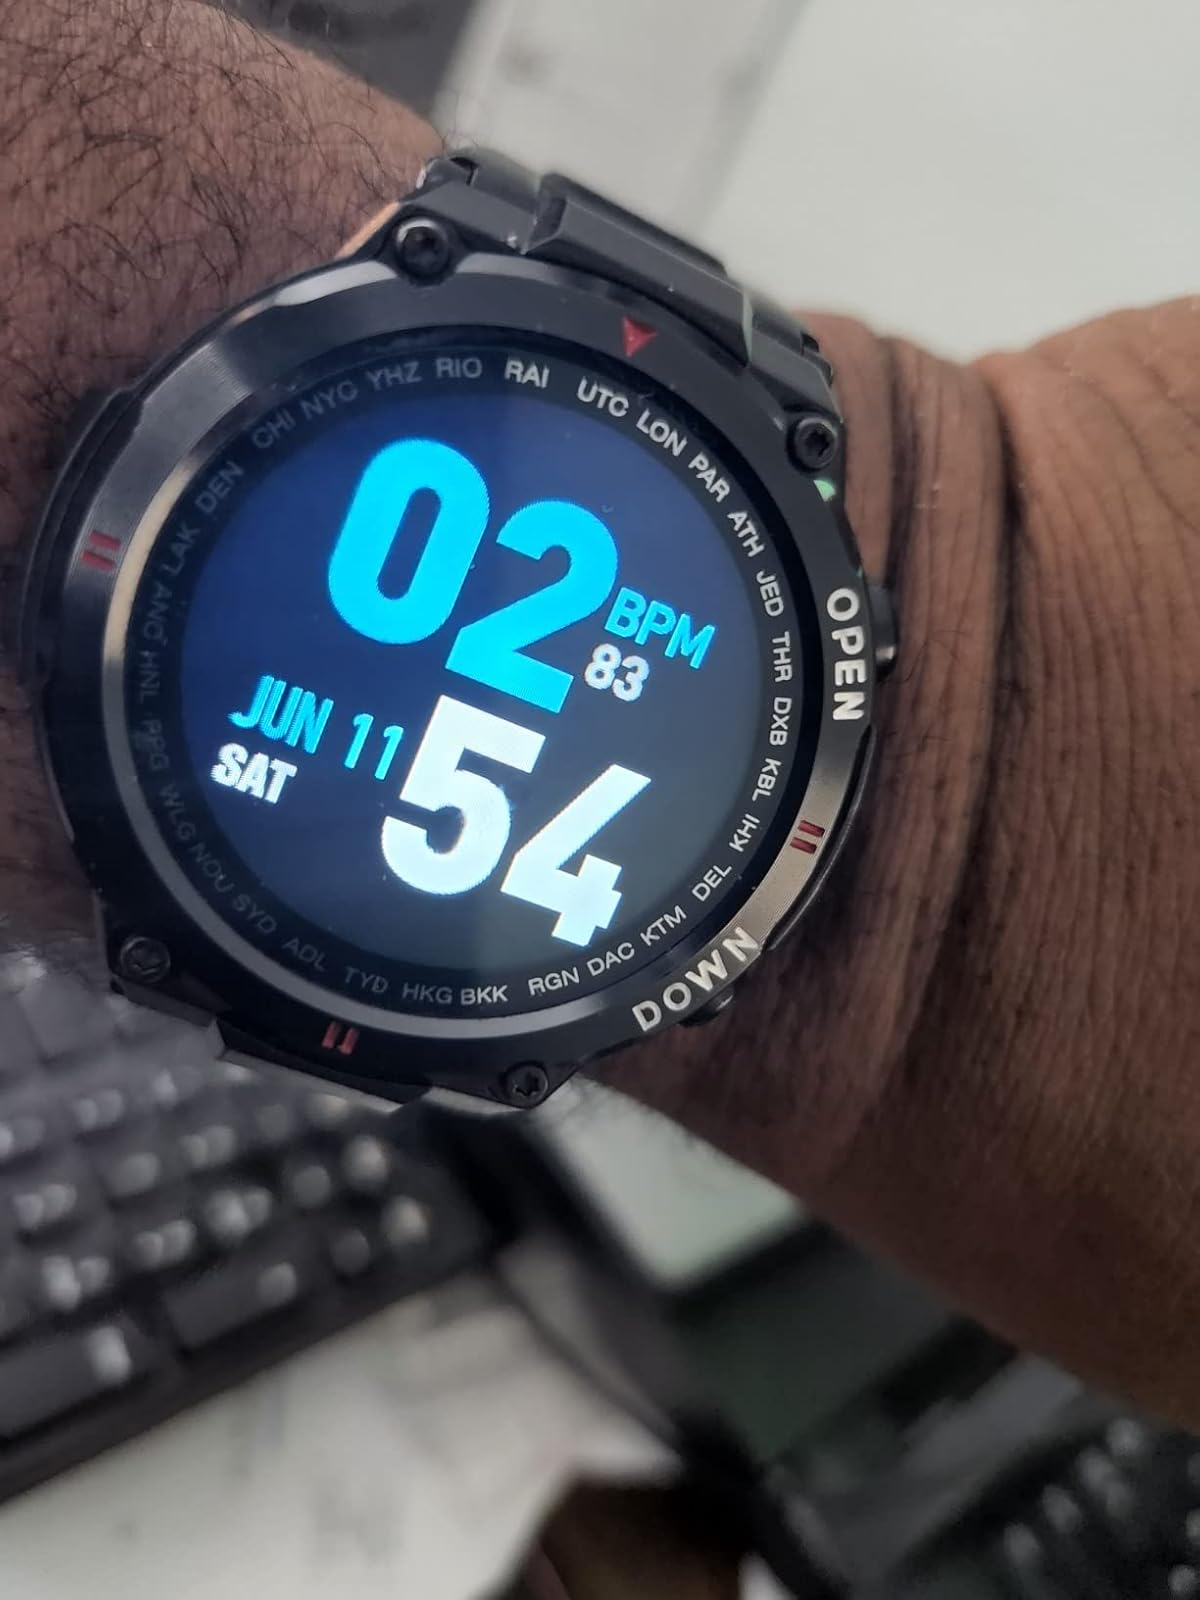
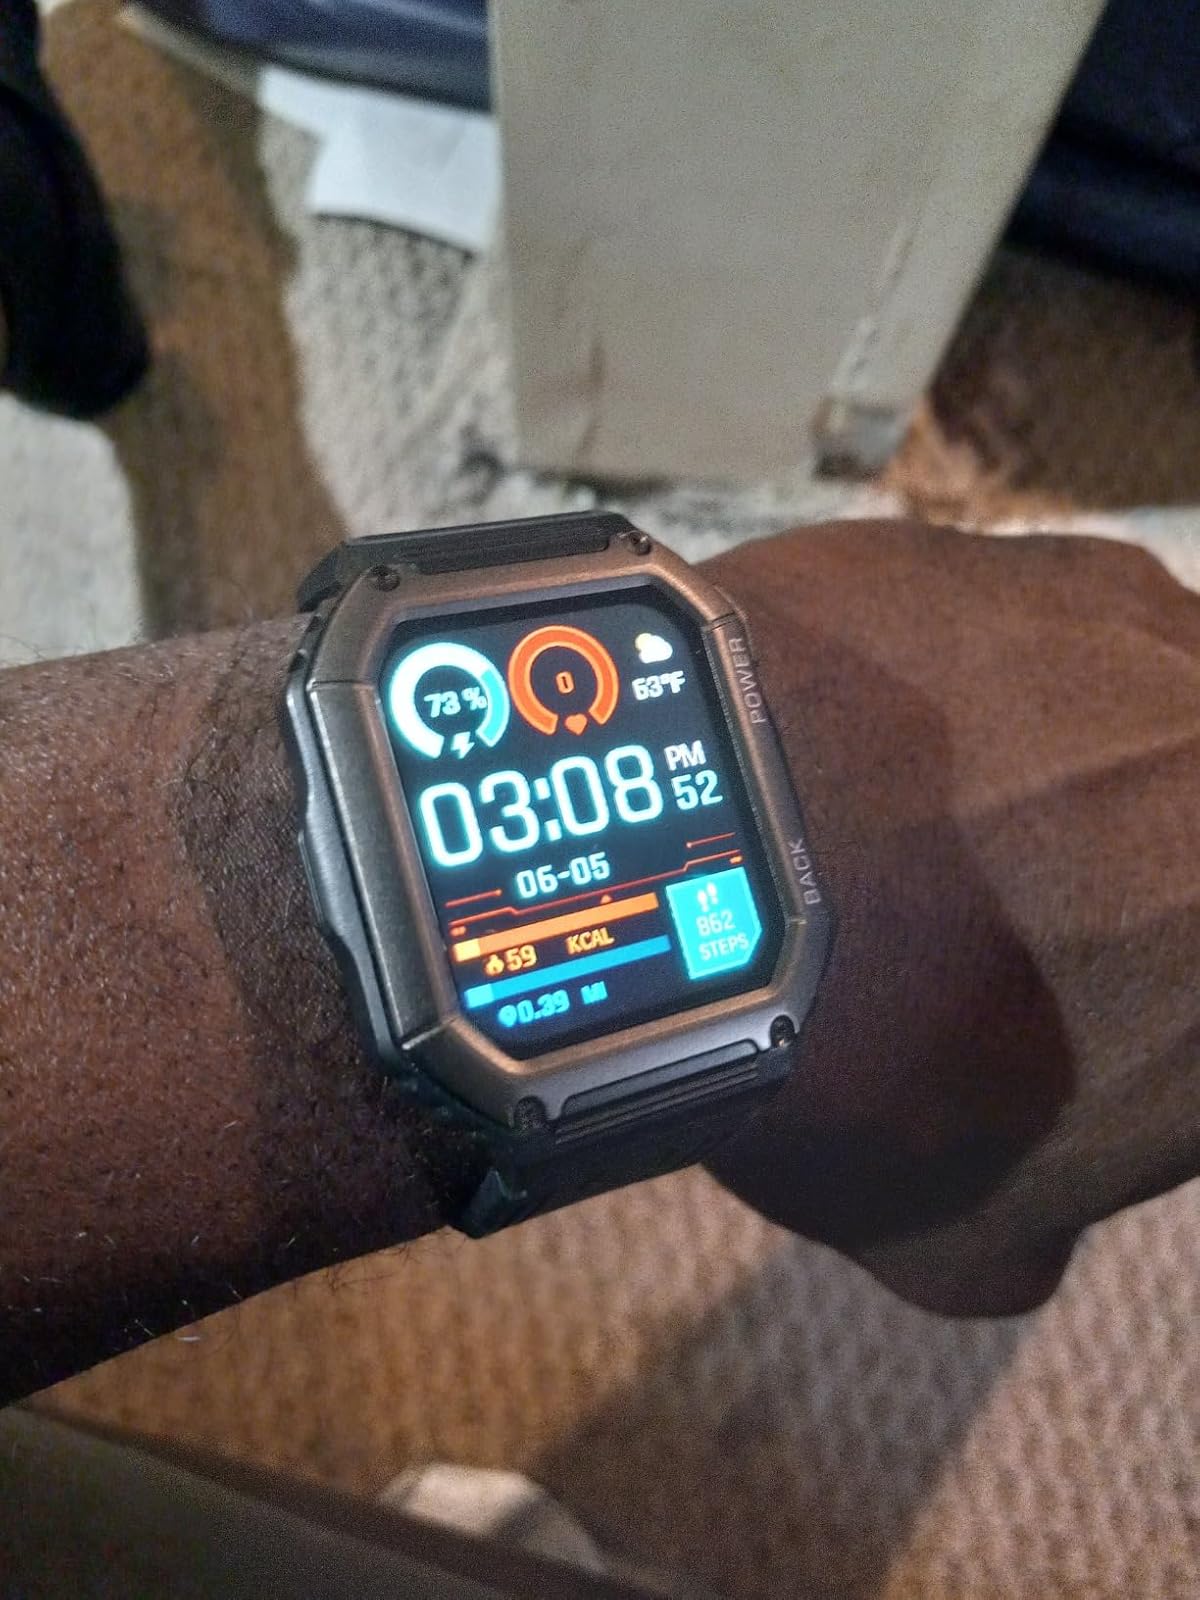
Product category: smartwatch
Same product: no